Austen Williams

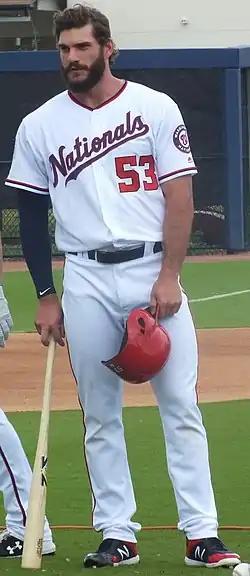
Williams with the Washington Nationals in 2019 spring training

Austen Thomas Williams (born December 19, 1992) is an American former professional baseball pitcher who played for the Washington Nationals of Major League Baseball (MLB) in 2018 and 2019.